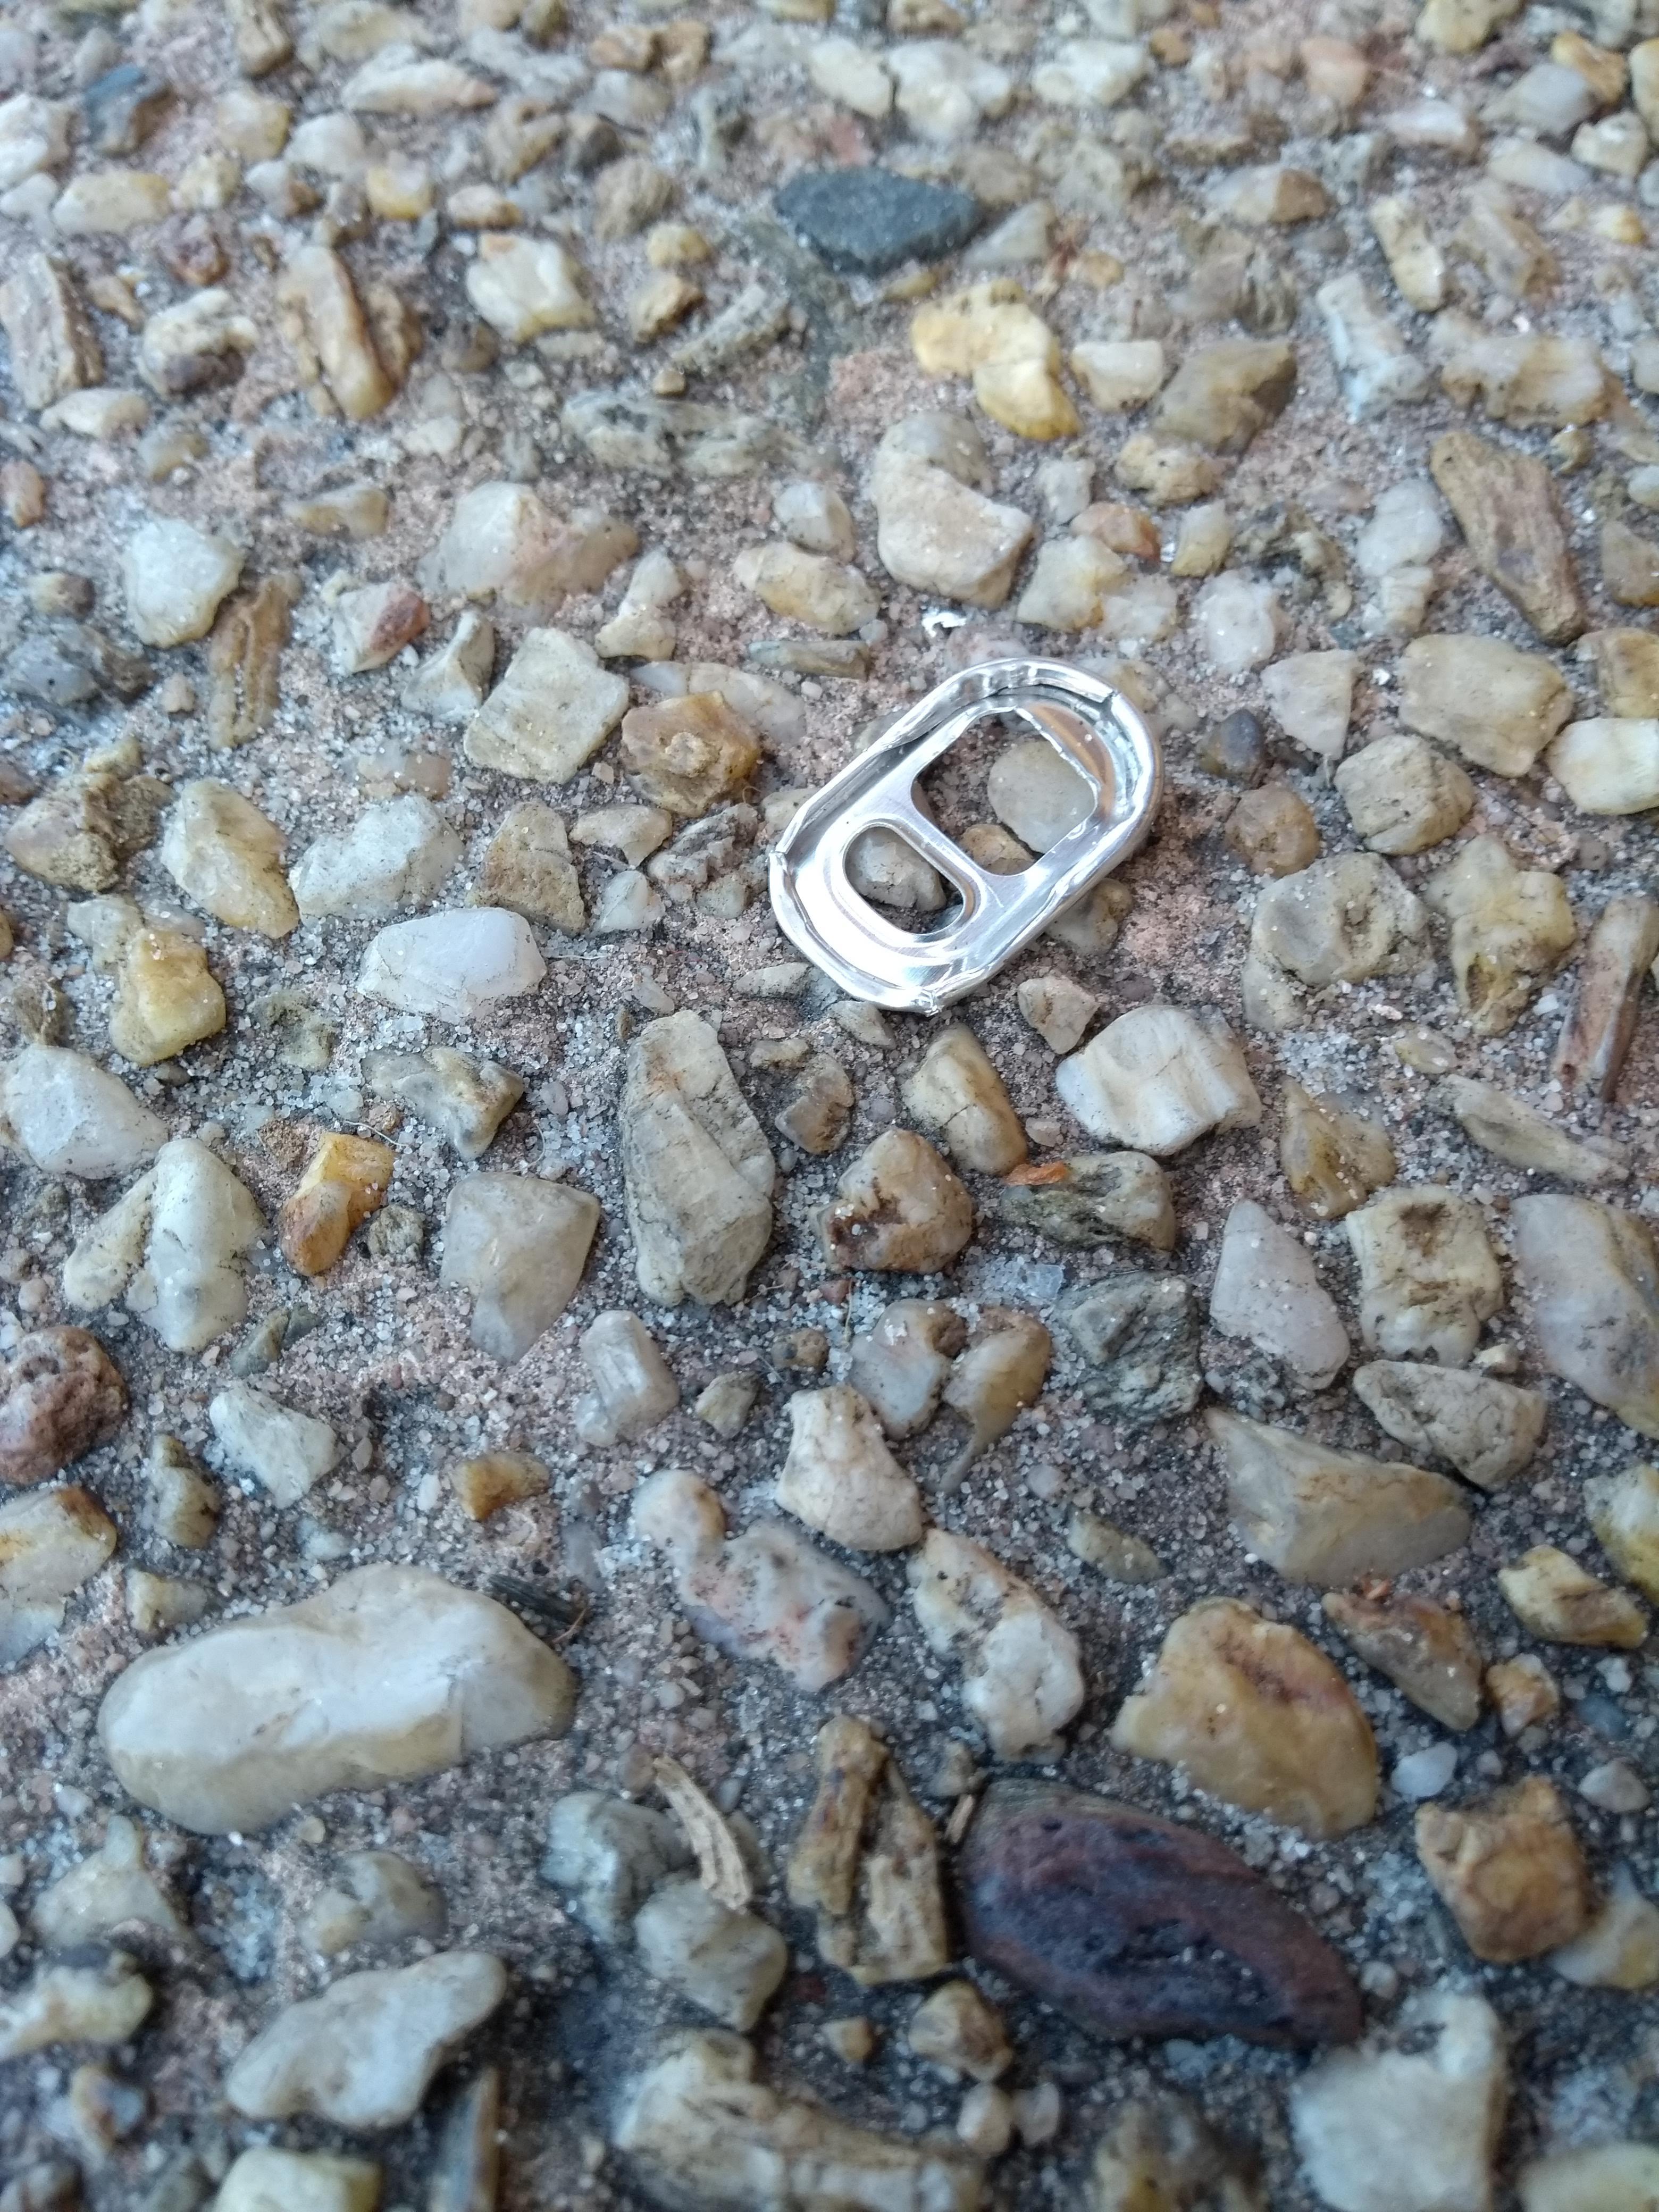
Object: Pop tab (Pop tab)